Ball lens

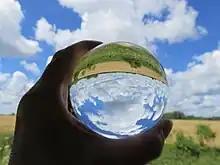
A photograph through a ball lens

A ball lens is an optical lens in the shape of a sphere. Formally, it is a bi-convex spherical lens with the same radius of curvature on both sides, and diameter equal to twice the radius of curvature. The same optical laws may be applied to analyze its imaging characteristics as for other lenses.